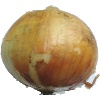
Label: Onion White 1